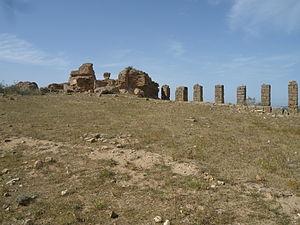
ruines de l'aqueduc de 'Oudna-Uthina (Tunisie)
Oudna ou Oudhna, nom contemporain de l'antique Uthina, est un site archéologique tunisien situé à trente kilomètres au sud de Tunis sur la route menant à Zaghouan. Fouillé partiellement au XIXᵉ siècle, les fouilles ont repris sur le site en 1993 pour aboutir à une ouverture au public en 1999.